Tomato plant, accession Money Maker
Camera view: tilt-top (135 deg); turntable rotation: 120 degrees
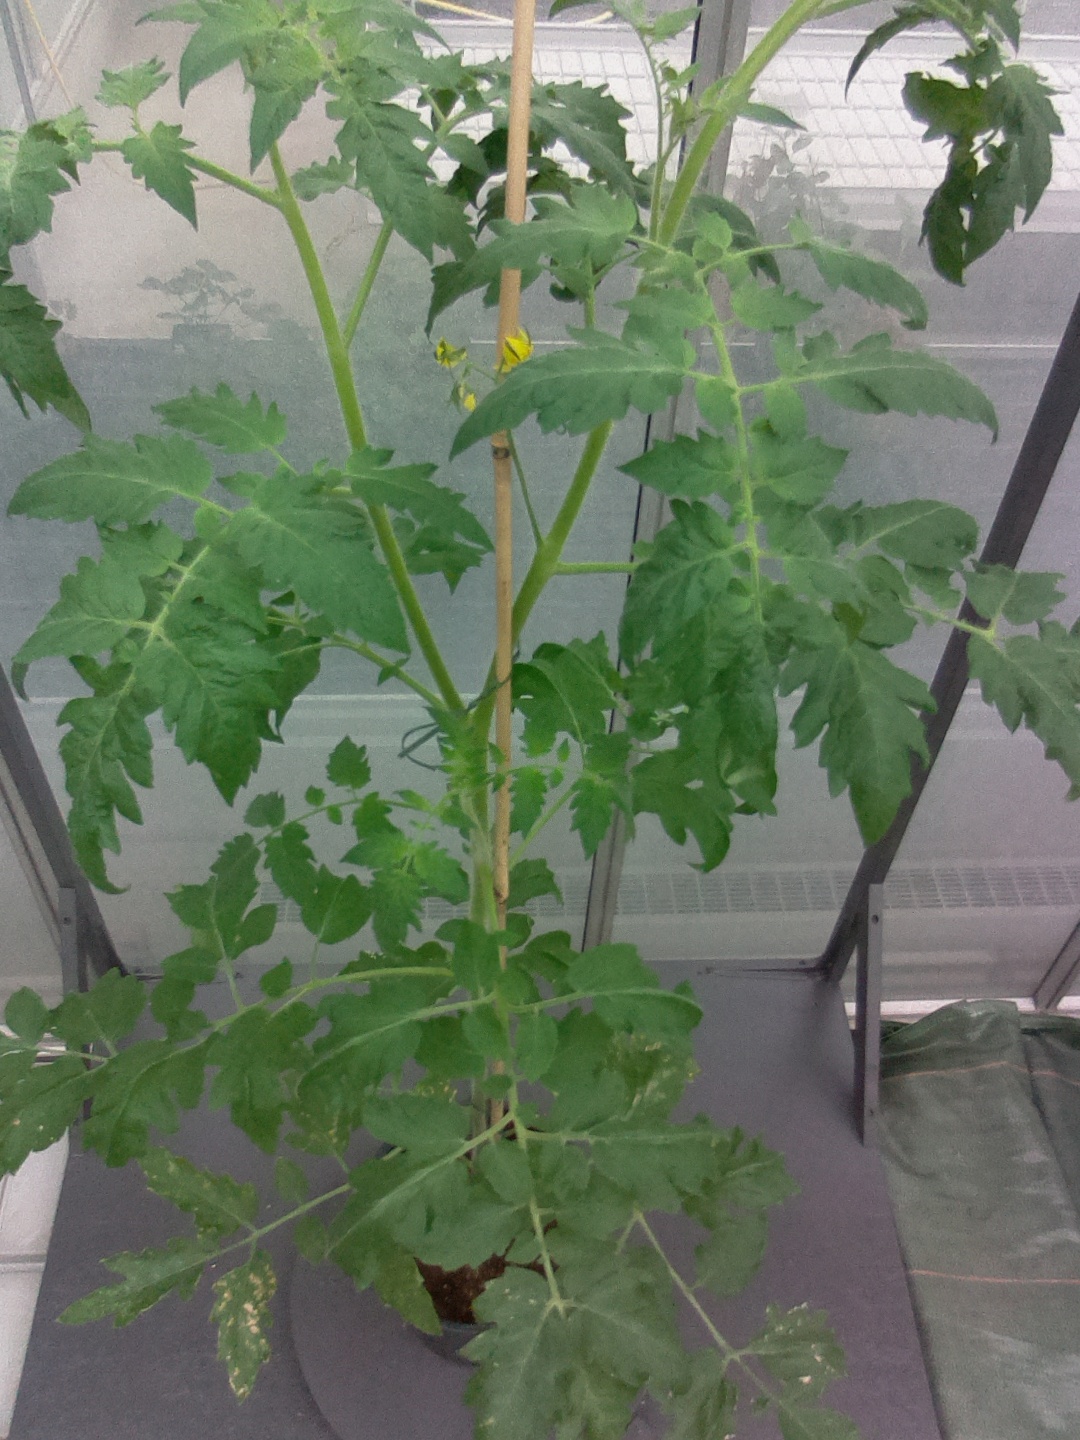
BBCH growth stage 65: Full flowering, 50%-60% of flowers open, first petals falling